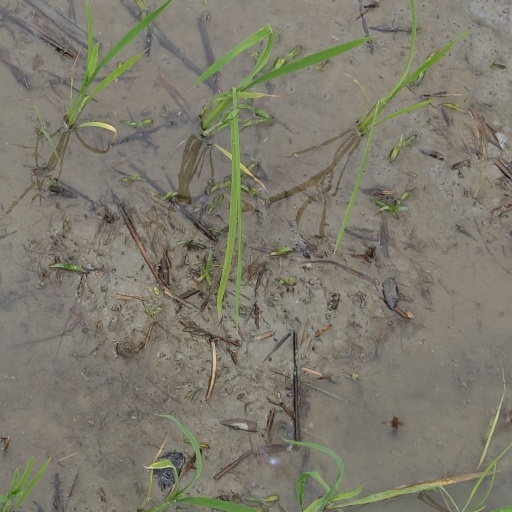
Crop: rice